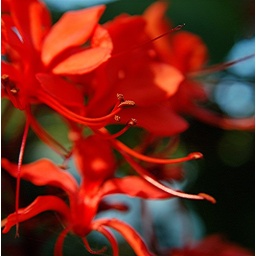
Glorious Glorybower blazes against dark blue morning sky